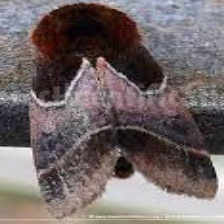
Species: ARCIGERA FLOWER MOTH